Reid Scott (actor)

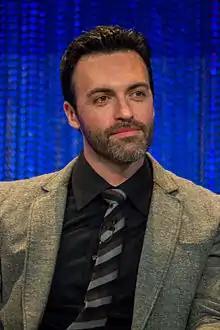
Scott at the 2014 PaleyFest

Reid Scott Weiner (born November 19, 1977), known professionally as Reid Scott, is an American actor. He is best known for his starring roles as Brendan "Brando" Dorff in the TBS comedy series "My Boys" (2006–2010), Dan Egan in the HBO comedy series "Veep" (2012–2019), Gordon Ford in "The Marvelous Mrs. Maisel" (2022–2023), and NYPD Detective Vincent Riley on "Law & Order" (2024–present). He also appeared in the romantic comedy film "Home Again" (2017), the superhero film "Venom" (2018), and the comedy-drama film "Late Night" (2019).